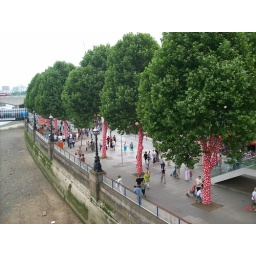
Along the Southbank a Japanese artist has covered trees in red material with white spots.